Waveney Valley line

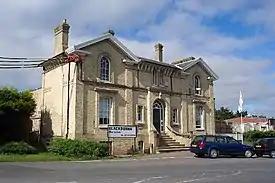
Harleston Station

The Waveney Valley line was a branch line running from in Norfolk to Beccles in Suffolk connecting the Great Eastern Main Line at Tivetshall with the East Suffolk line at . It provided services to Norwich, Great Yarmouth, Lowestoft, Ipswich and many other towns in Suffolk with additional services to London. It was named after the River Waveney which follows a similar route.